Gladocephaloideus

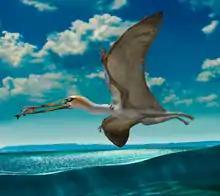
2016 life restoration by Zhao Chuang.

The skull of the holotype has a length of . In 2012 several distinguishing traits were established. The snout is elongated. The main skull opening, the "fenestra nasoantorbitalis", is small with 13% of the total skull length. The part in front of it equals 63% of the skull length. The total number of teeth in the entire skull and lower jaws numbers about fifty. The teeth have sharp points.